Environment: real
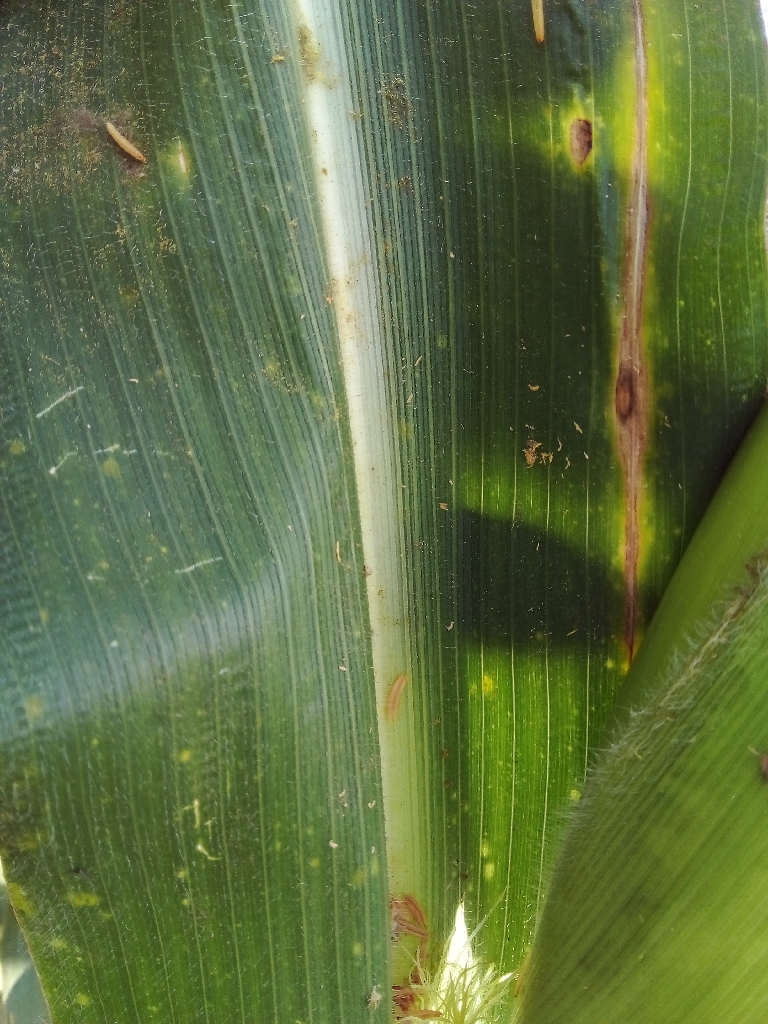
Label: northern_corn_leaf_blight